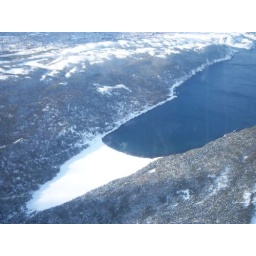
There's a rock bridge under that snow.. I've hiked it before... it's tough and I cried a little...